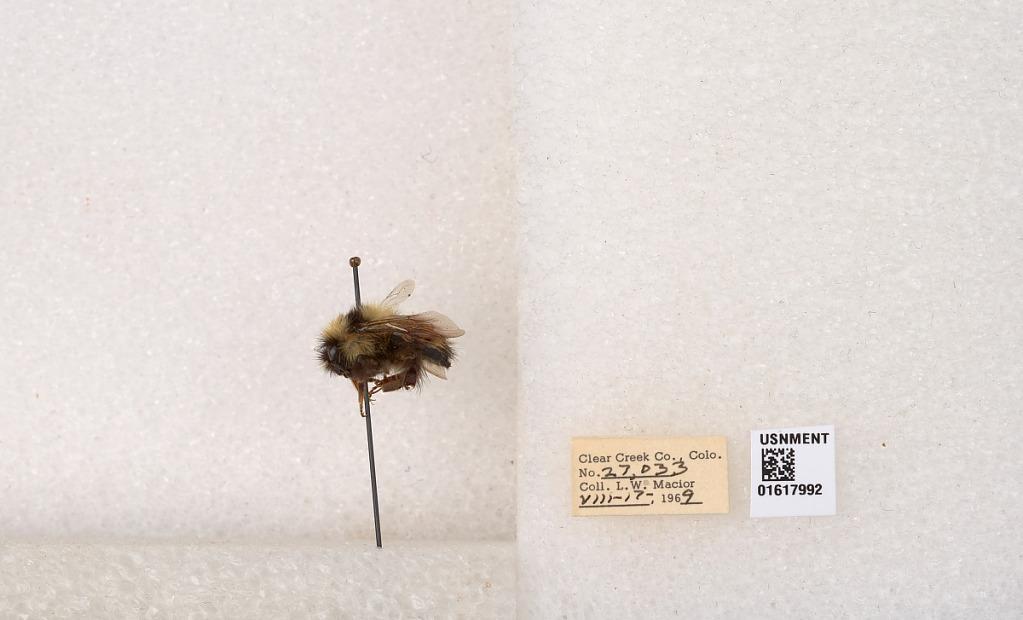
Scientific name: Bombus (Pyrobombus) sylvicola Kirby
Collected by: L. Macior
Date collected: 1969-8-17
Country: United States
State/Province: Colorado
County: Clear Creek
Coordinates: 39.7006, -105.694